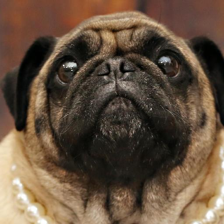
Label: animals